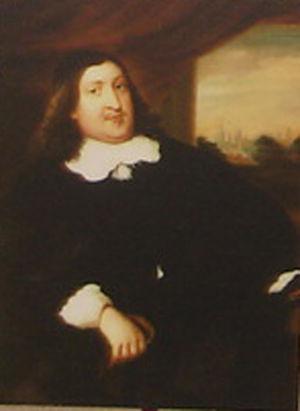
Ulrich II est comte de Frise orientale de 1628 à sa mort.
Cet article recense les souverains de Frise orientale.